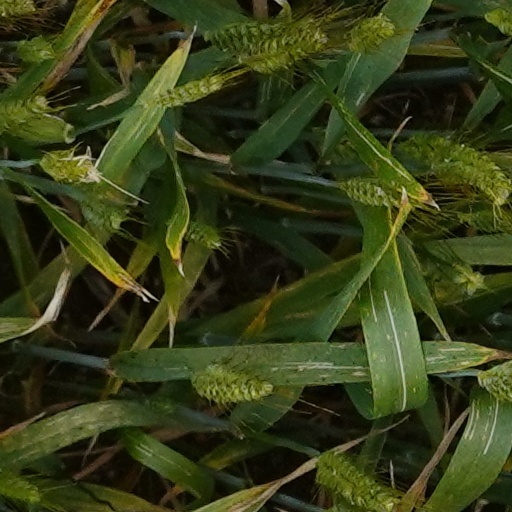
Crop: wheat